Charlotte von Kalb

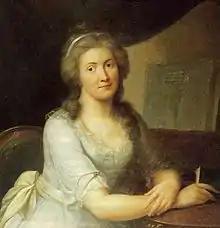
Charlotte von Kalb by Johann Heinrich Schmidt

Her marriage was an unhappy one as her husband was devoted to his career and they only spent their winters together. She employed Friedrich Hölderlin, then a young poet, as a tutor for her son. She was also associated with Johann Wolfgang von Goethe. Kalb was more than just a socialite and was said to have been asked to pass on Goethe's ideas about the development of animals' skulls to Professor Johann Herder. The idea was that skulls developed from vertebrae, an idea that is now discredited.